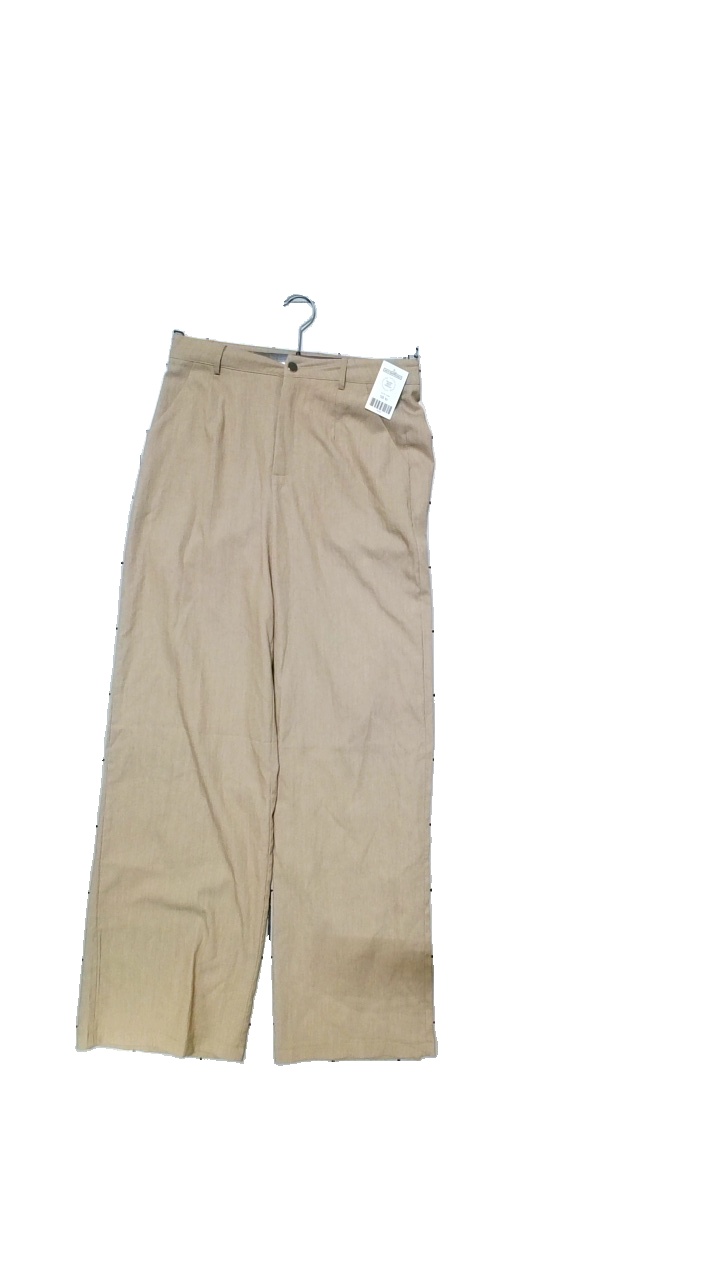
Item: Trousers (Ladies)
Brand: Shein
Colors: Beige
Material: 36% polyester, 60% rayon, 4% spandex
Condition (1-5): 4
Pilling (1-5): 4
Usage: Reuse
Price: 50-100